2019 AFC Asian Cup knockout stage

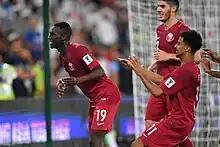
Almoez Ali celebrating after scoring Qatar's second goal

Akram Afif brought a save out of goalkeeper Kim Seung-gyu shortly after the half-hour mark. Moments later, midfielder Hwang In-beom curled a shot narrowly wide from the edge of the area after Qatar had failed to adequately deal with Lee Yong's free kick. In the second half, Hwang Ui-jo controlled the ball before bringing a fine save out of Qatari custodian Saad Al-Sheeb. Kim Jin-su grazed the outside of an upright with a free kick, before Qatar took the lead minutes later. Gathering possession some 25 yards from goal, Abdulaziz Hatem sent the ball past Seung-gyu’s dive and into the bottom corner. Within seconds, Ui-jo had a goal ruled out by the VAR for offside, while Boualem Khoukhi's overhead kick was repelled by Seung-gyu. Late and intense South Korean pressure failed to find the equaliser, leaving Qatar to progress to the next round.